Francis Seymour-Conway, 1st Baron Conway

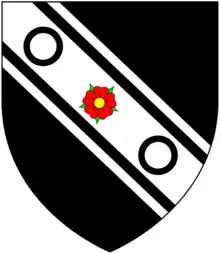
Arms of Conway: "Sable, on a bend cotised argent a rose gules between two annulets of the first"

Francis Seymour-Conway, 1st Baron Conway of Ragley, 1st Baron Conway of Killultagh, MP, PC (Ire) (28 May 1679 – 3 February 1731/1732), was a British politician, born Francis Seymour.